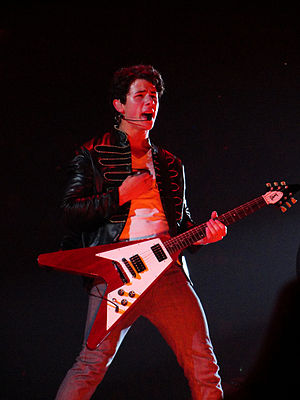
Nick Jonas / Karriere / Sang
Nick Jonas, juli 2009.
Nicholas Jerry Jonas er en amerikansk sanger/sangskriver, musiker og skuespiller bedst kendt fra bandet Jonas Brothers, et poprock band han stiftede sammen med sine brødre Joe og Kevin.